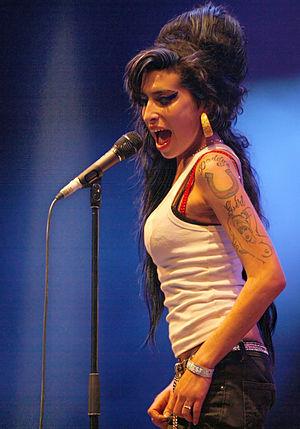
Cette page dresse une liste de personnalités nées au cours de l'année 1983 présentée dans l'ordre chronologique.
Le club des 27, appelé aussi Forever 27 Club, 27 Club ou le Club 27, est le surnom donné à un ensemble d'artistes célèbres du rock et du blues qui ont comme point commun d'être morts à l'âge de 27 ans.
Le Grammy Award du meilleur nouvel artiste est un prix décerné depuis 1959 par la National Academy of Recording Arts and Sciences. Ce prix fait partie des quatre récompenses de la cérémonie des Grammy Awards à ne pas être restreintes à un genre musical donné, avec l'album de l'année, la chanson de l'année et l'enregistrement de l'année.